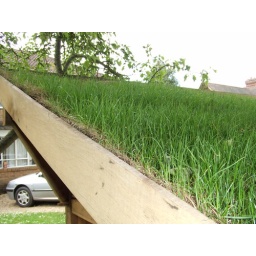
Jody Koomen's timber and recycling bin storage. Made in oak using green woodworking techniques. Luscious turf roof showing clearly.